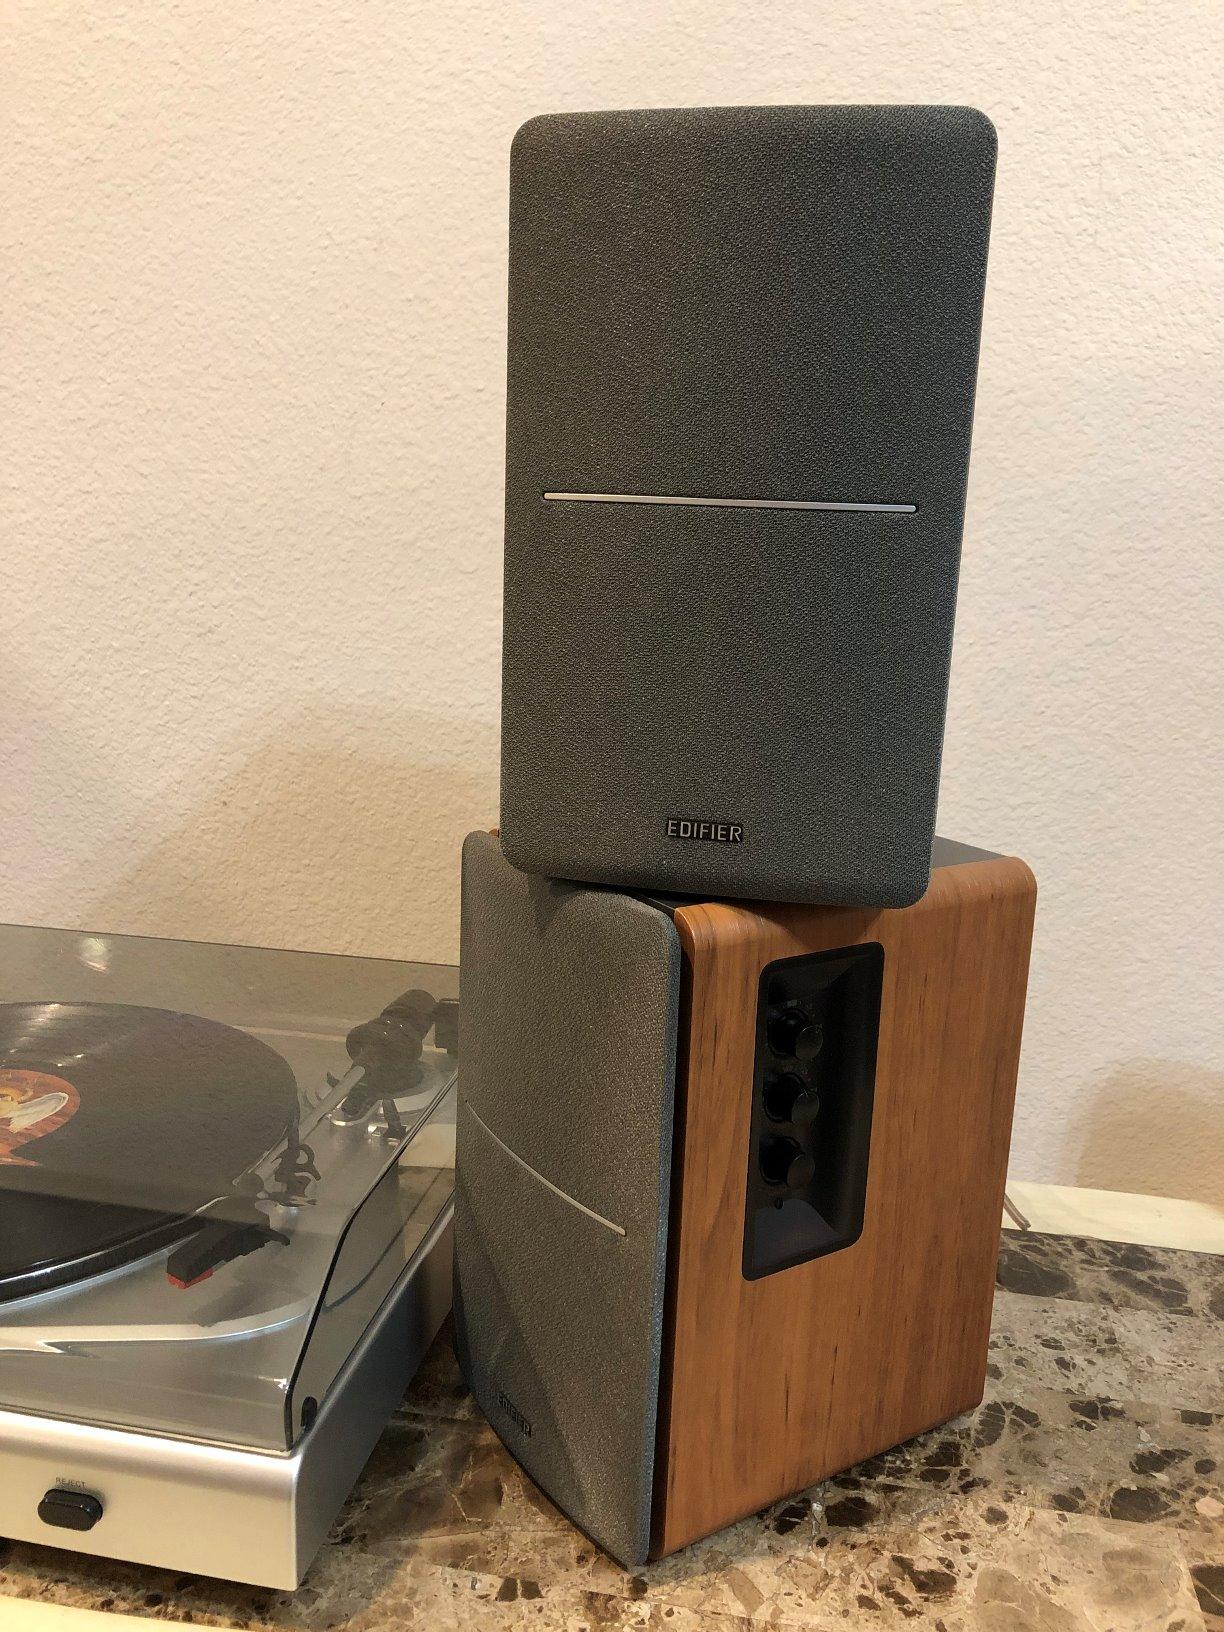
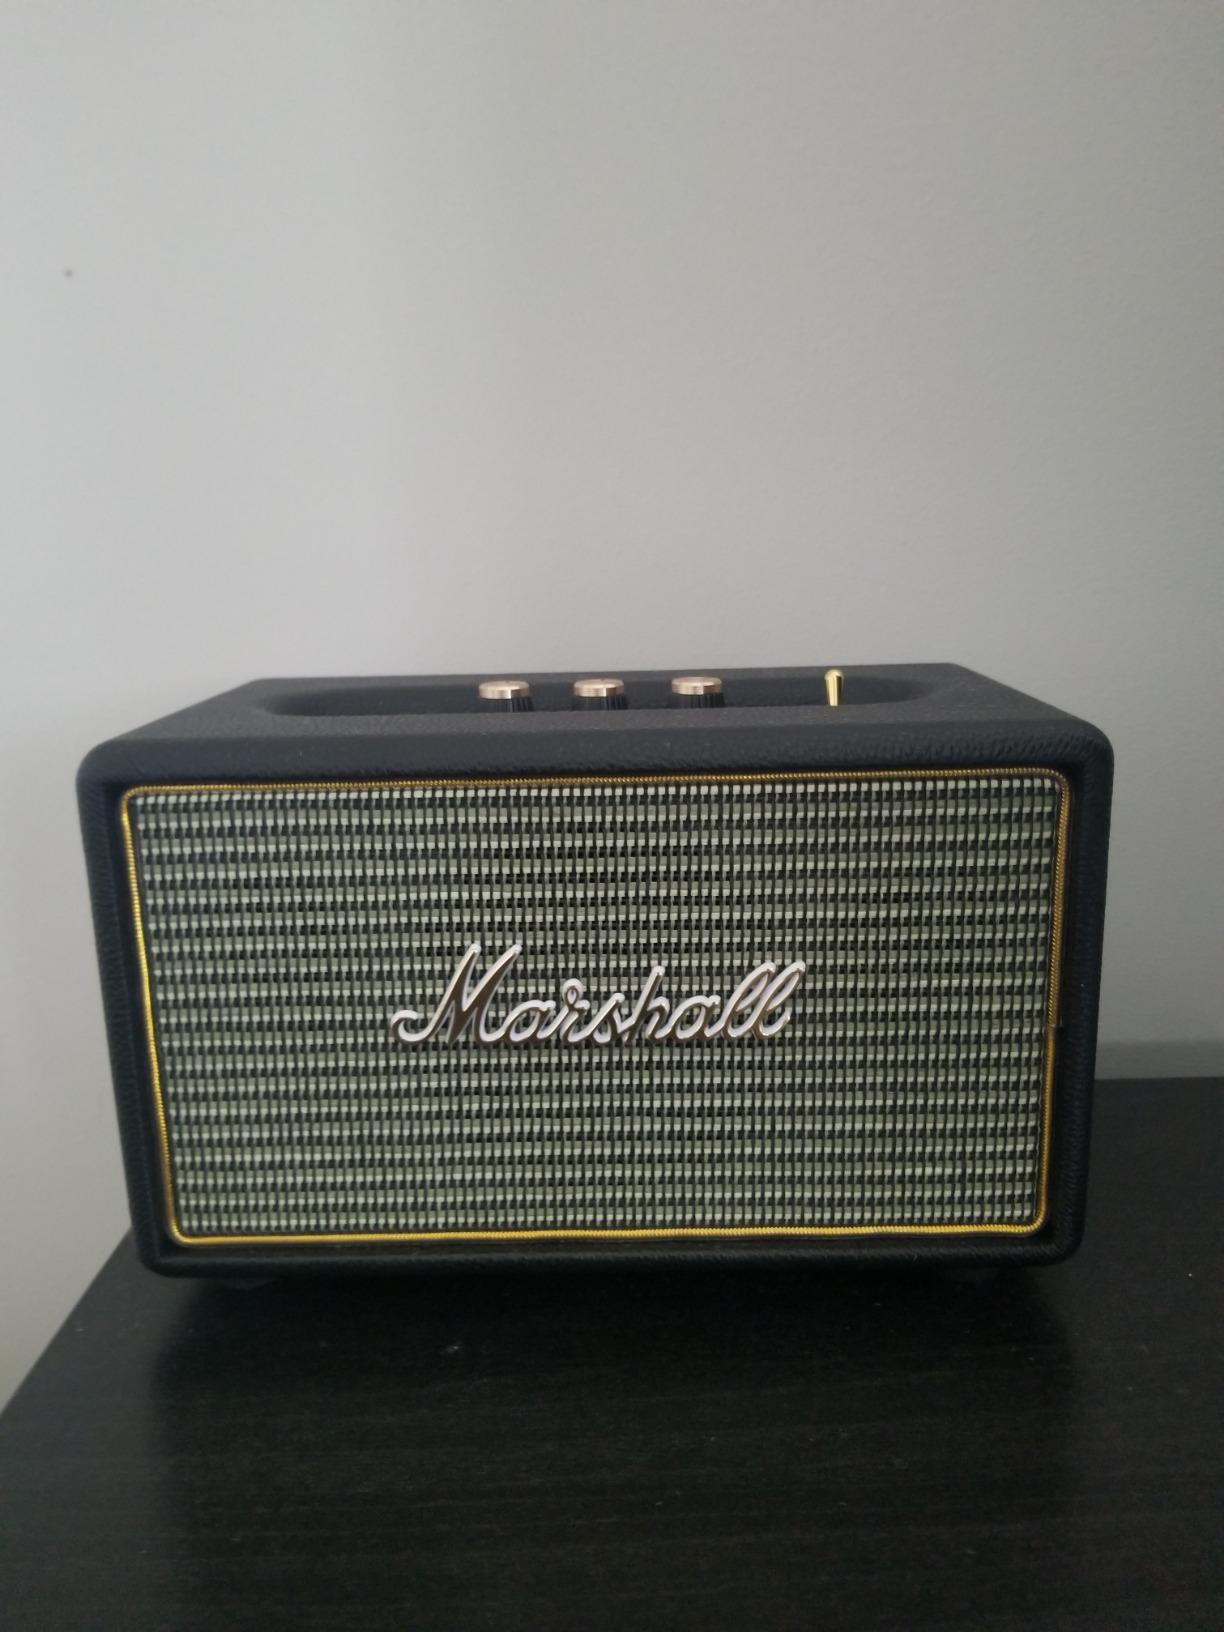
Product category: speaker
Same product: no